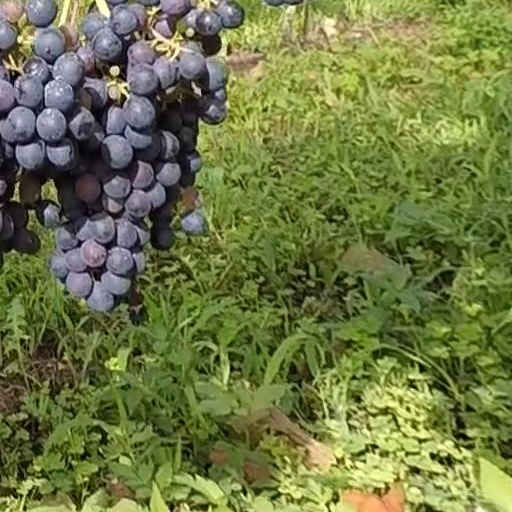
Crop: grape